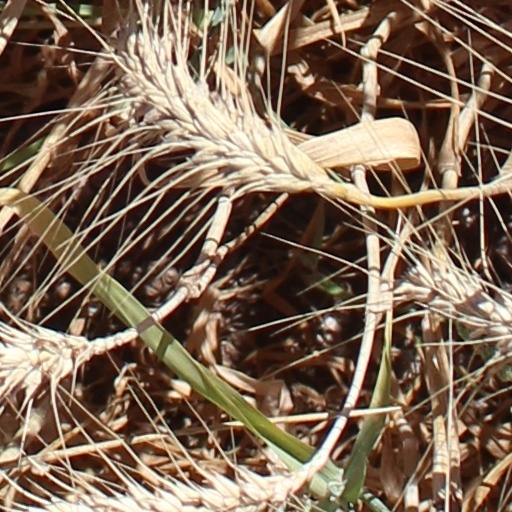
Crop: wheat